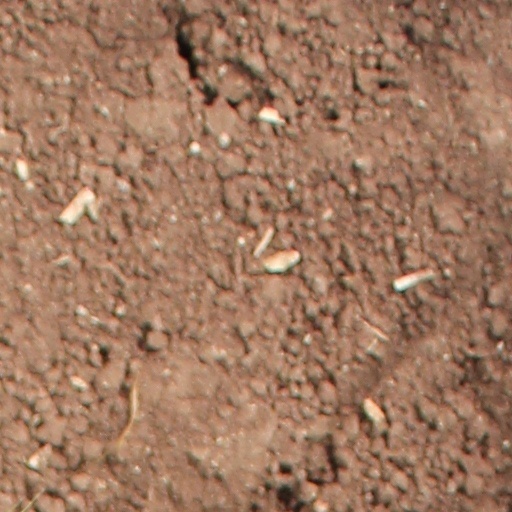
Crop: wheat